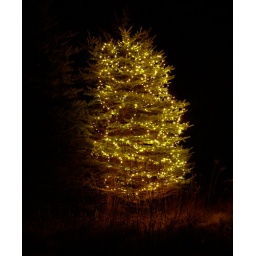
pretty tree outside in a field